Basílica of the Virgin of Monserrat

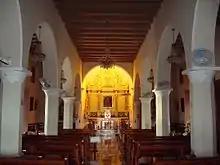

There is folklore about the town's founder, an explanation of why the church in the town, "Basílica Menor de la Virgen de Monserrate", became so important.